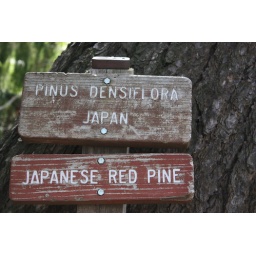
Cool tree signs at the dog park in Chico, CA